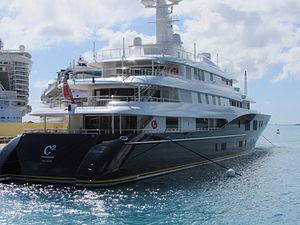
Cette page présente la liste des plus grands yachts du monde, de plus de 70 m, classés par longueur, en 2013.